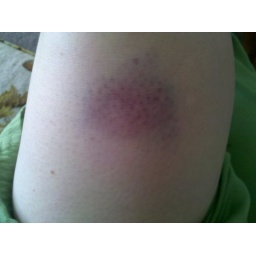
The Mighty Bruise. I whacked my knee into a coffee table corner. It turned black in minutes.